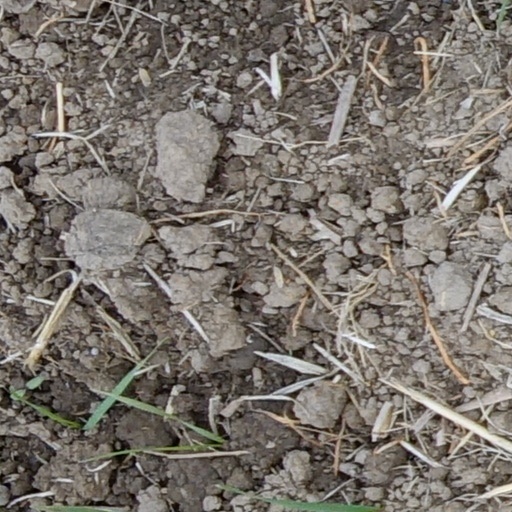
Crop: wheat